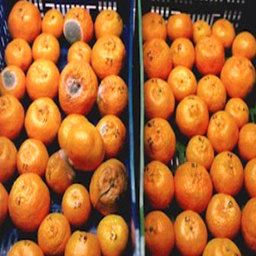
Label: Orange